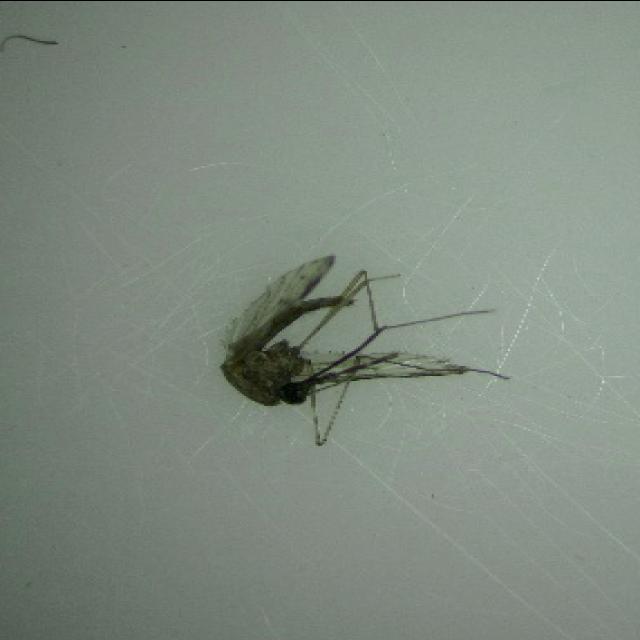
Species: anopheles_sinensis